Art of the Seljuks of Iran

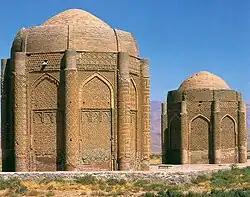
The Kharraqan towers, Qazvin Province, 1067, Iran

The art of the Seljuks of Iran refers to the art produced throughout the eastern part of the Islamic world, between the capture of Baghdad (1055) and the Mongol invasions (end of the 13th century).